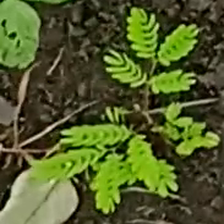
Weed species: Dwarf_cassia_(Chamaecrista pumila)